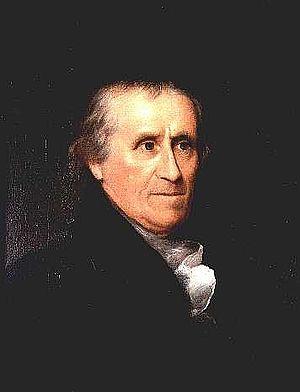
Benjamin Waterhouse est un médecin et professeur à l'école de médecine à Harvard. Il est le premier médecin aux États-Unis à avoir testé le vaccin contre la variole ; il a fait ses premières inoculations dans sa propre famille.